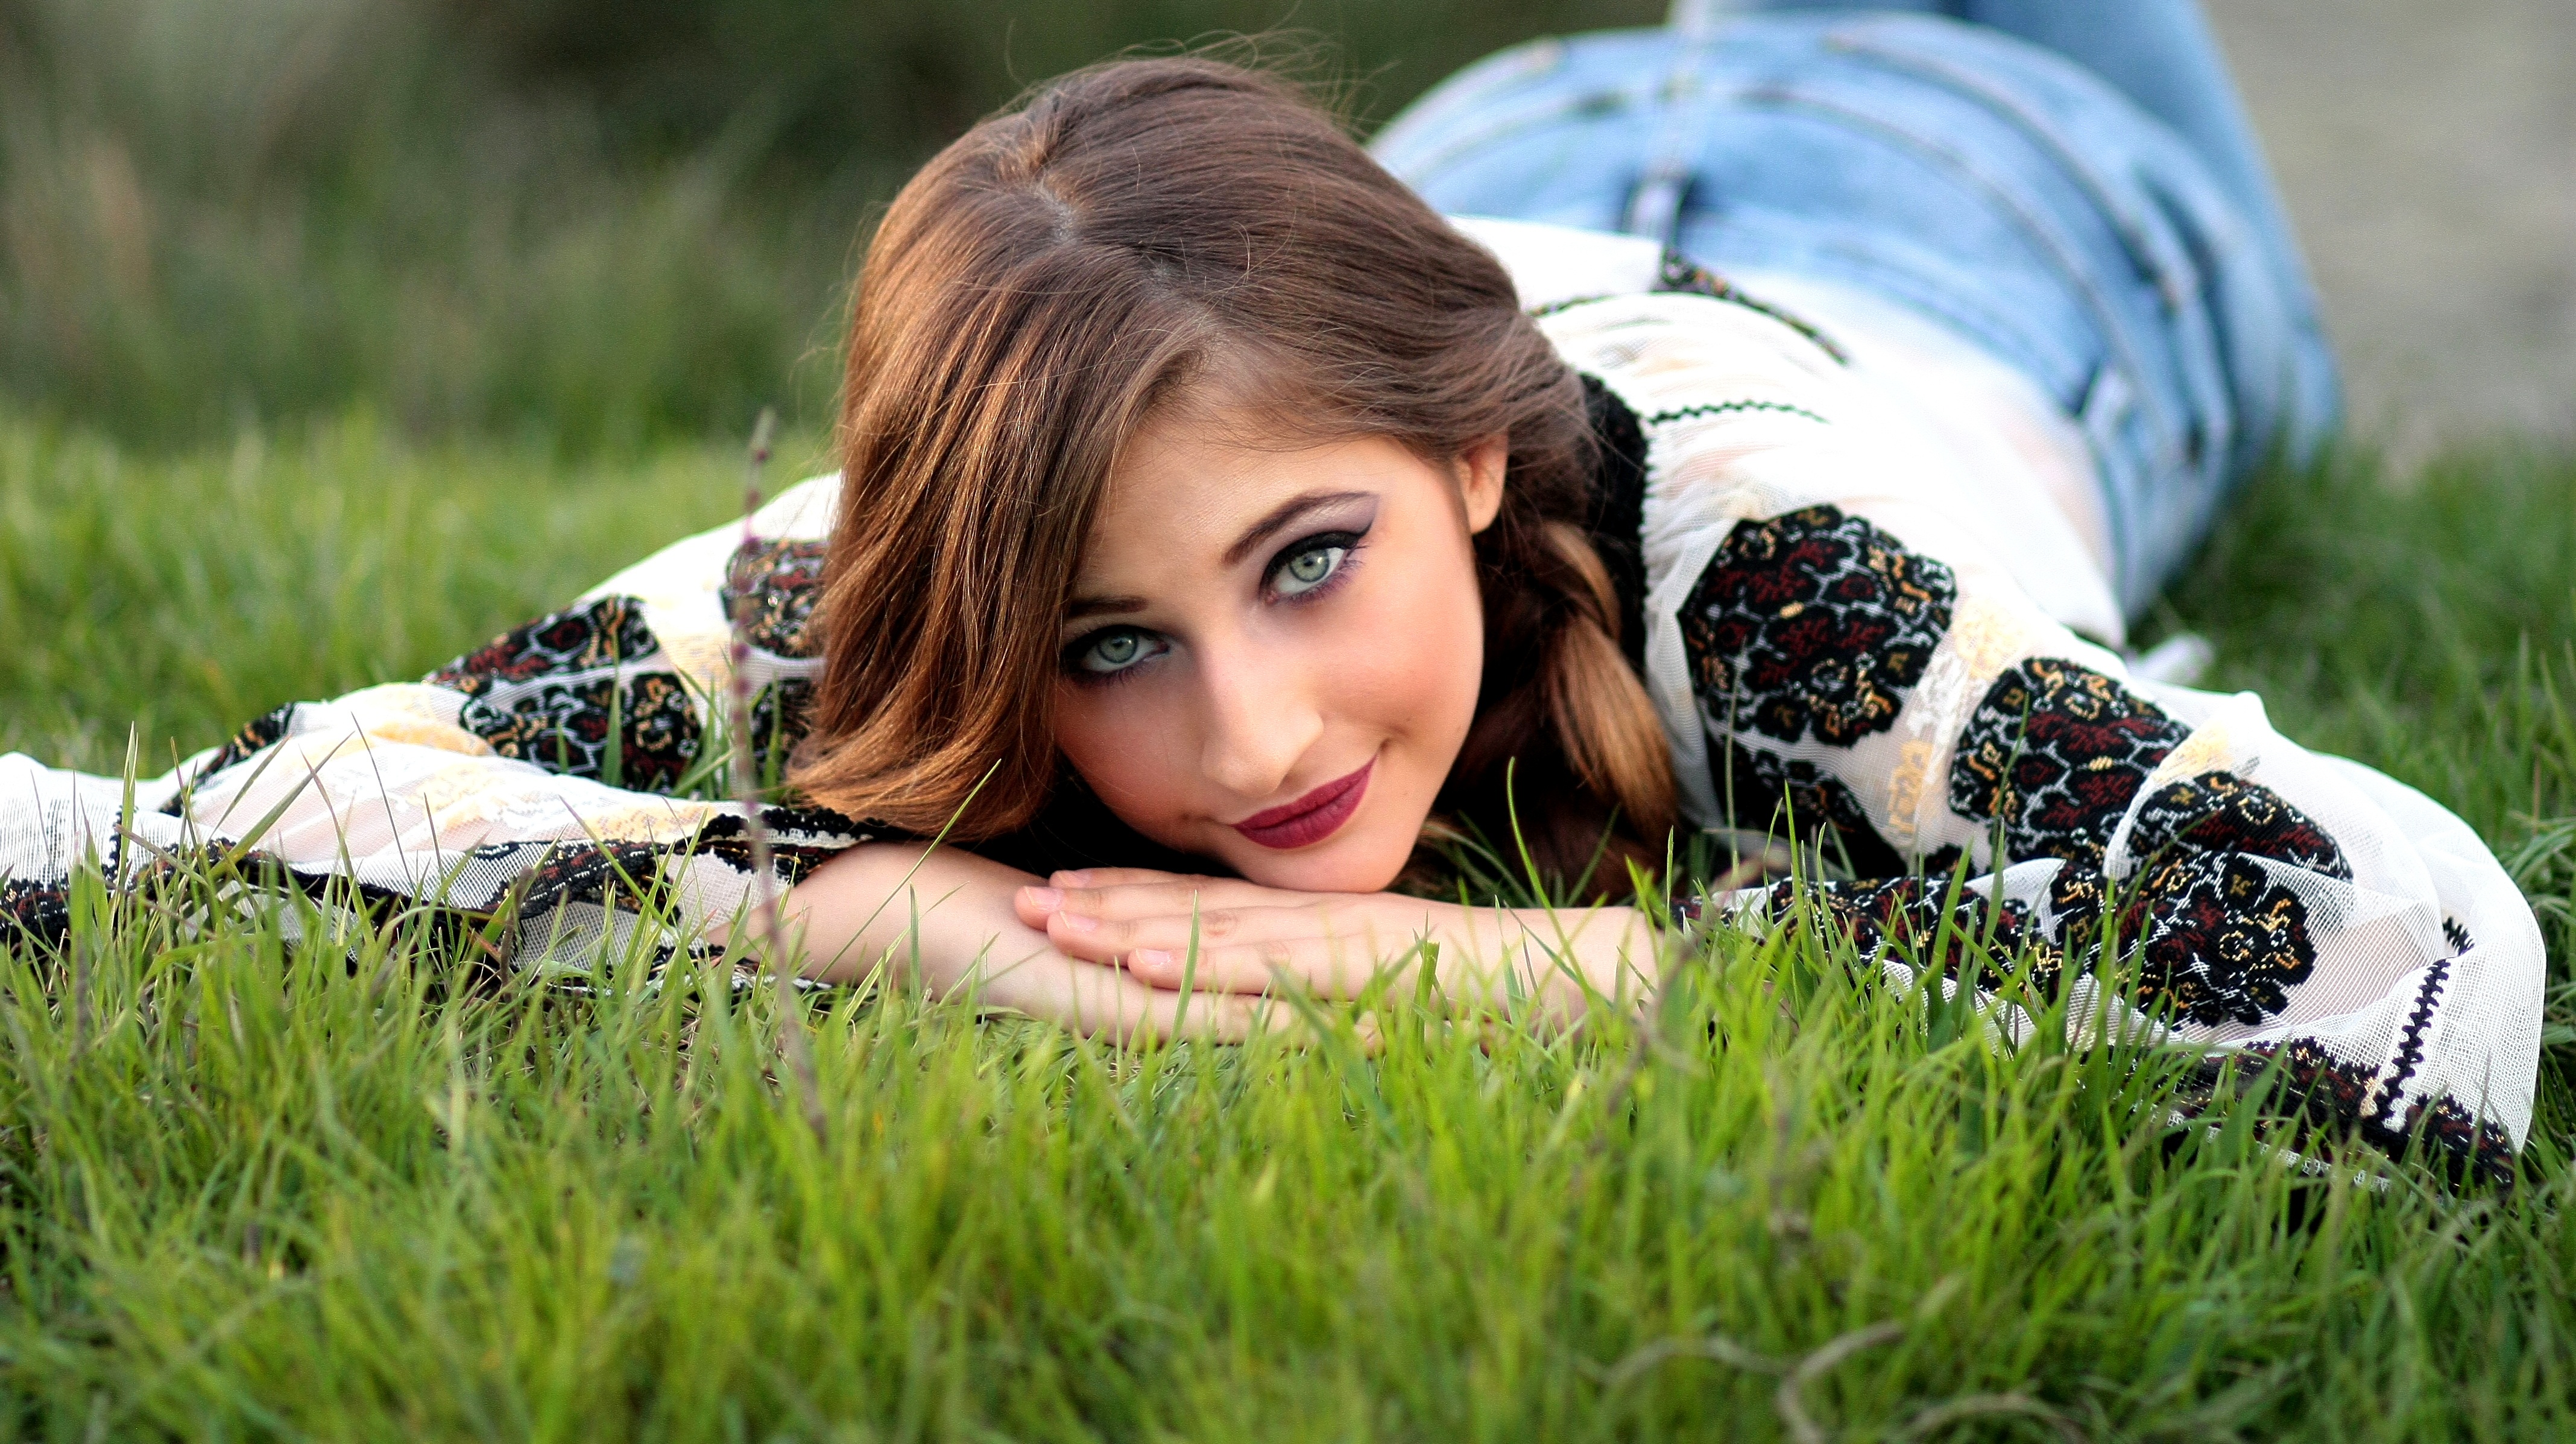
grass, person, girl, woman, lawn, photography, meadow, rustic, model, green, fashion, eye, photograph, skin, beauty, traditional, abdomen, photo shoot, portrait photography